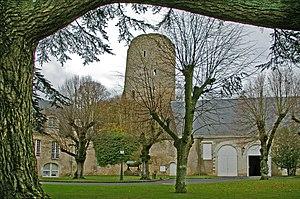
Le château des comtes de Blois à Château-Renault, Indre-et-Loire
Cet article recense une partie des monuments historiques d'Indre-et-Loire, en France.